Vasilije Popović (cleric)

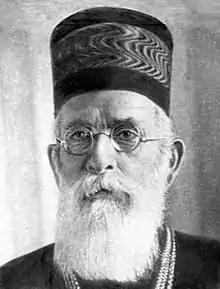
Metropolitan Vasilije Popović

Vasilije Popović (May 1860 – 11 November 1938) was a Metropolitan of the Serbian Orthodox Church who officiated over church life in the Serbian and Romanian parts of Banat for two decades during uncertain and volatile political times. He succeeded Metropolitan Evgenije Letica.